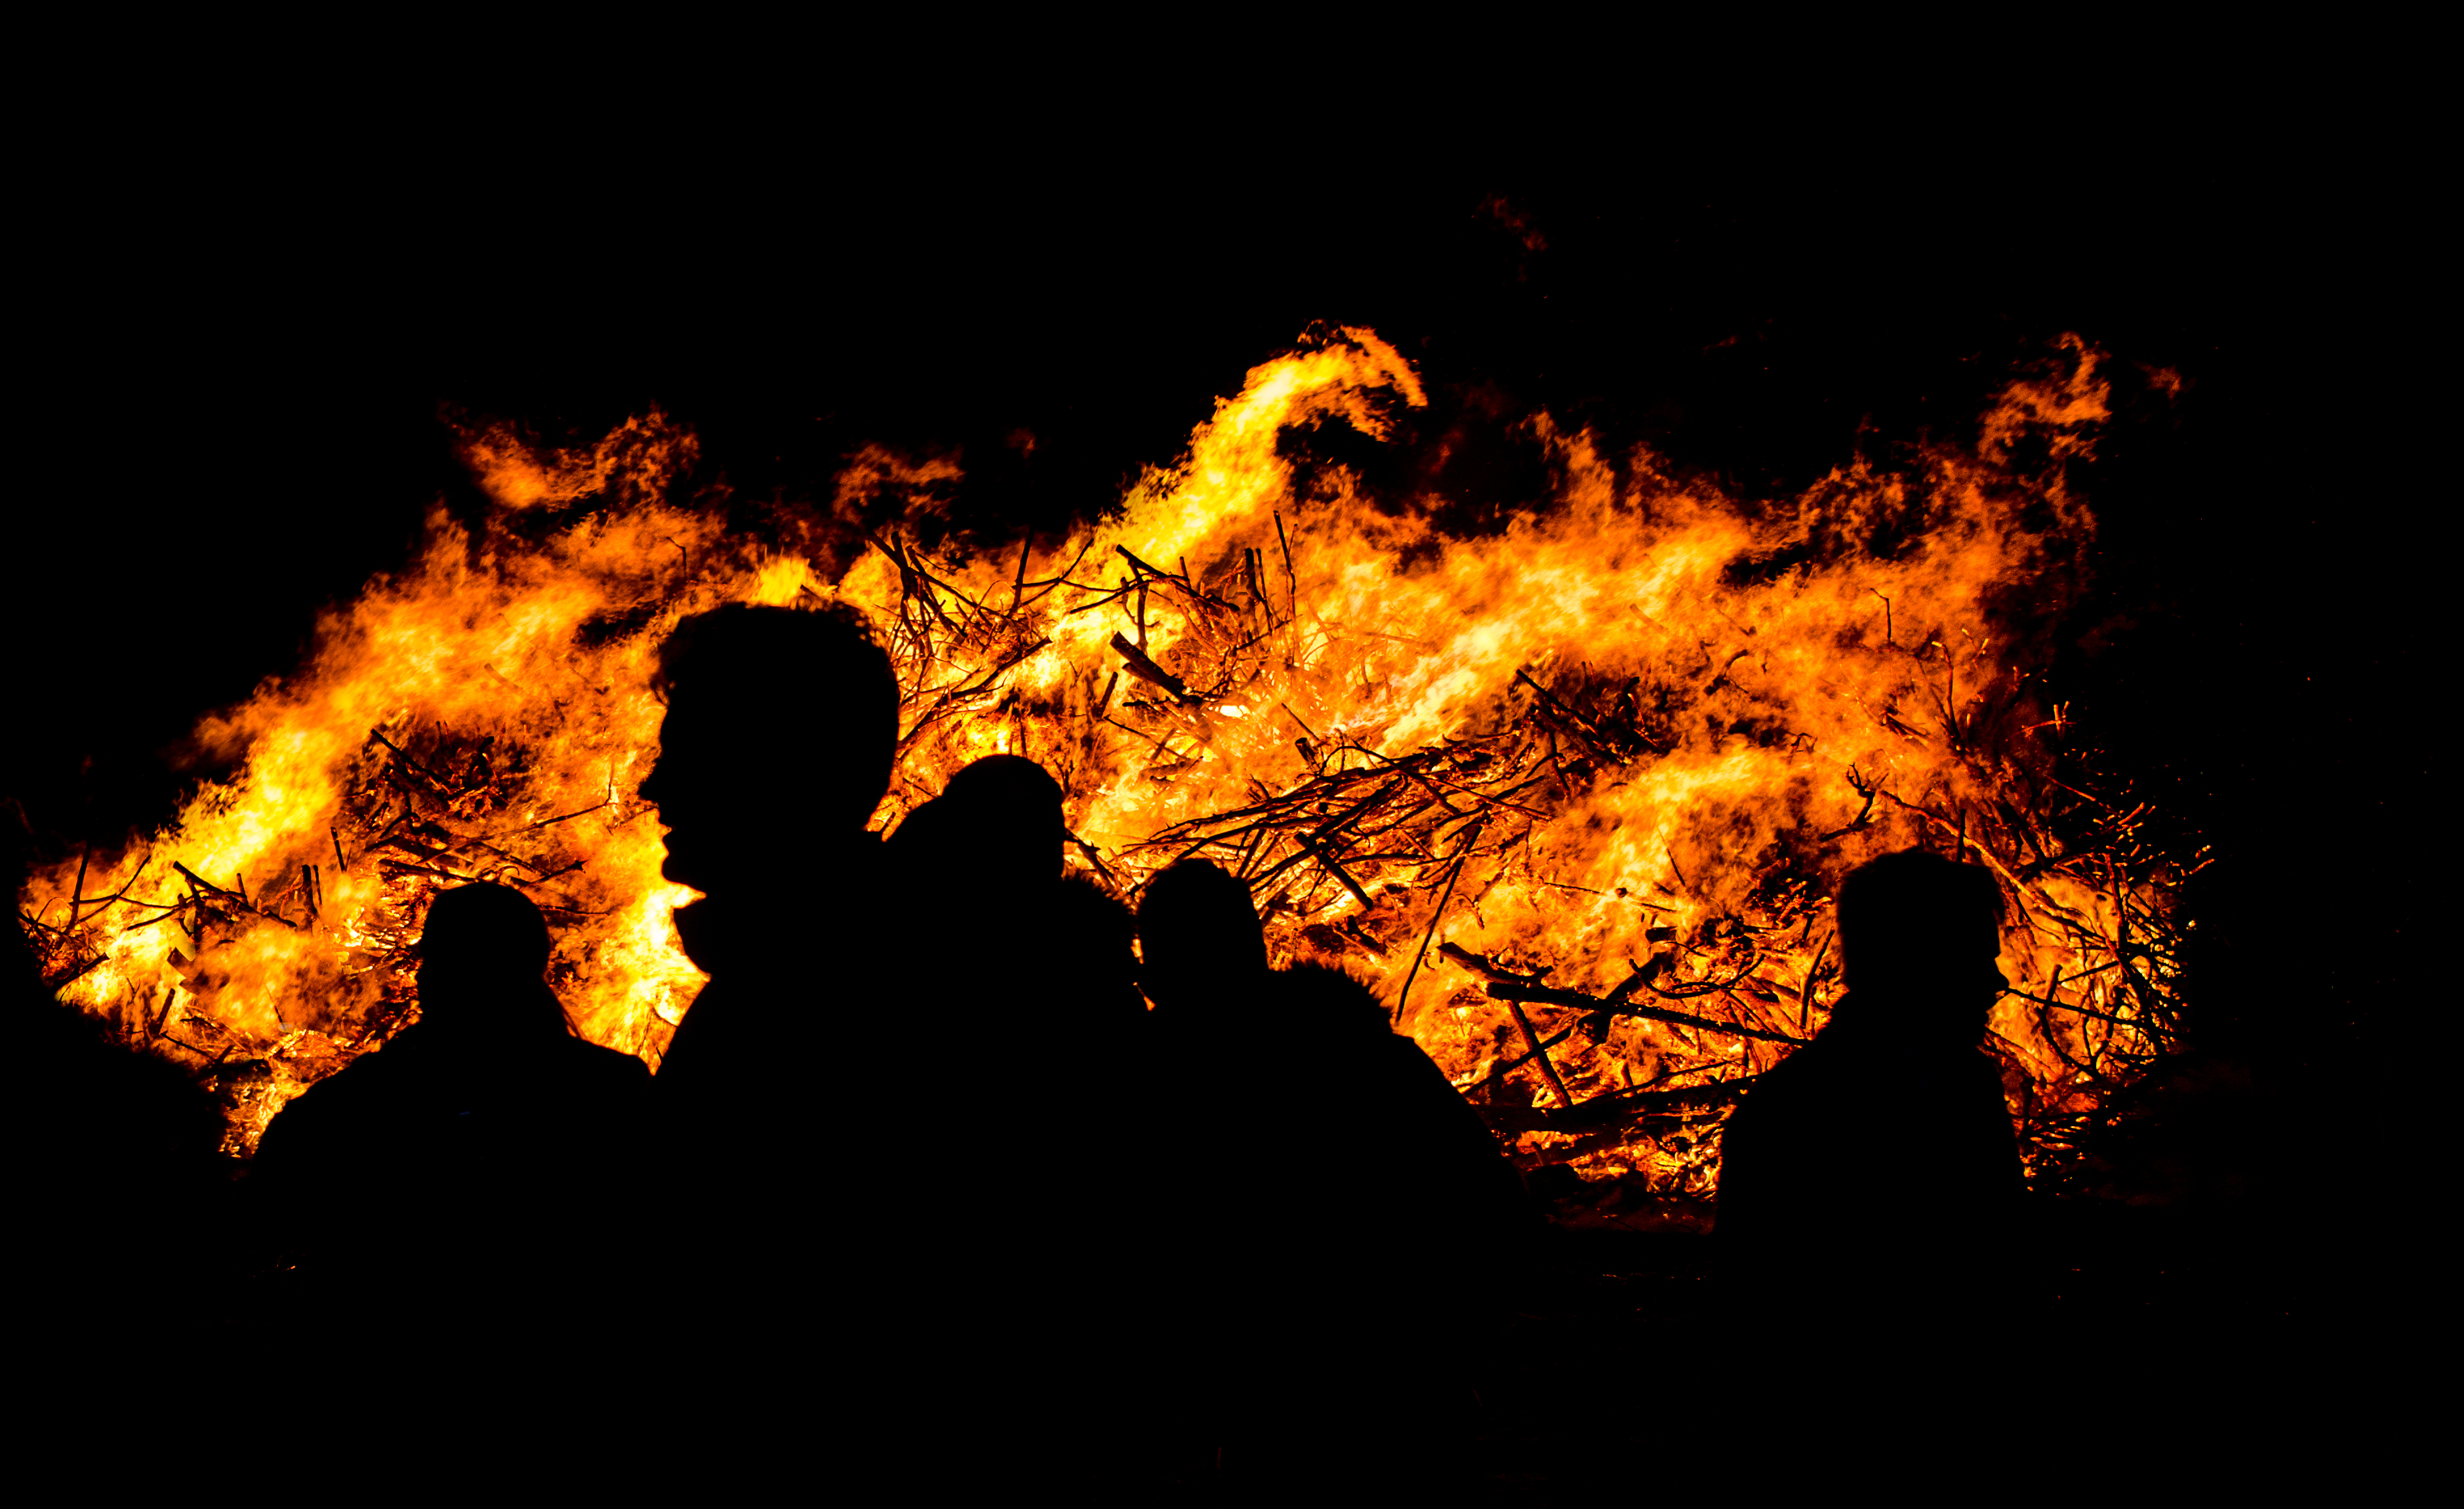
silhouette, people, night, flame, fire, darkness, bonfire, font, burning, geological phenomenon, fllame